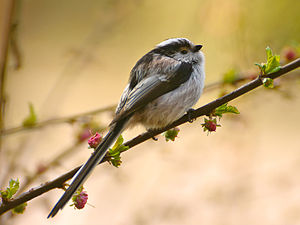
Aegithalos
Underarten sydlig halemejse (Aegithalos caudatus europaeus)
Aegithalos er en slægt af fugle i halemejse-familien, der omfatter omkring ni arter, alle udbredt i Eurasien.